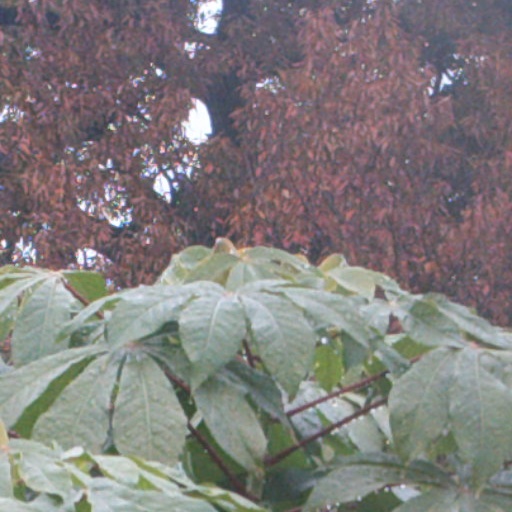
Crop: cassava